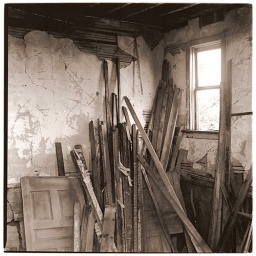
An abandoned farm house, the floor and front door are now resting against the wall.